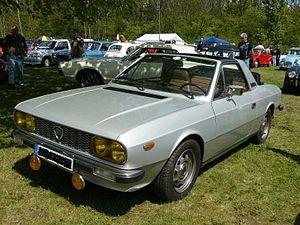
Photo prise le 1er Mai 2012 à Chelles.
La Lancia Beta, arborant le monogramme Lancia β, est la première voiture Lancia à avoir été créée, en 1972, après la reprise par le groupe Fiat, en 1969.